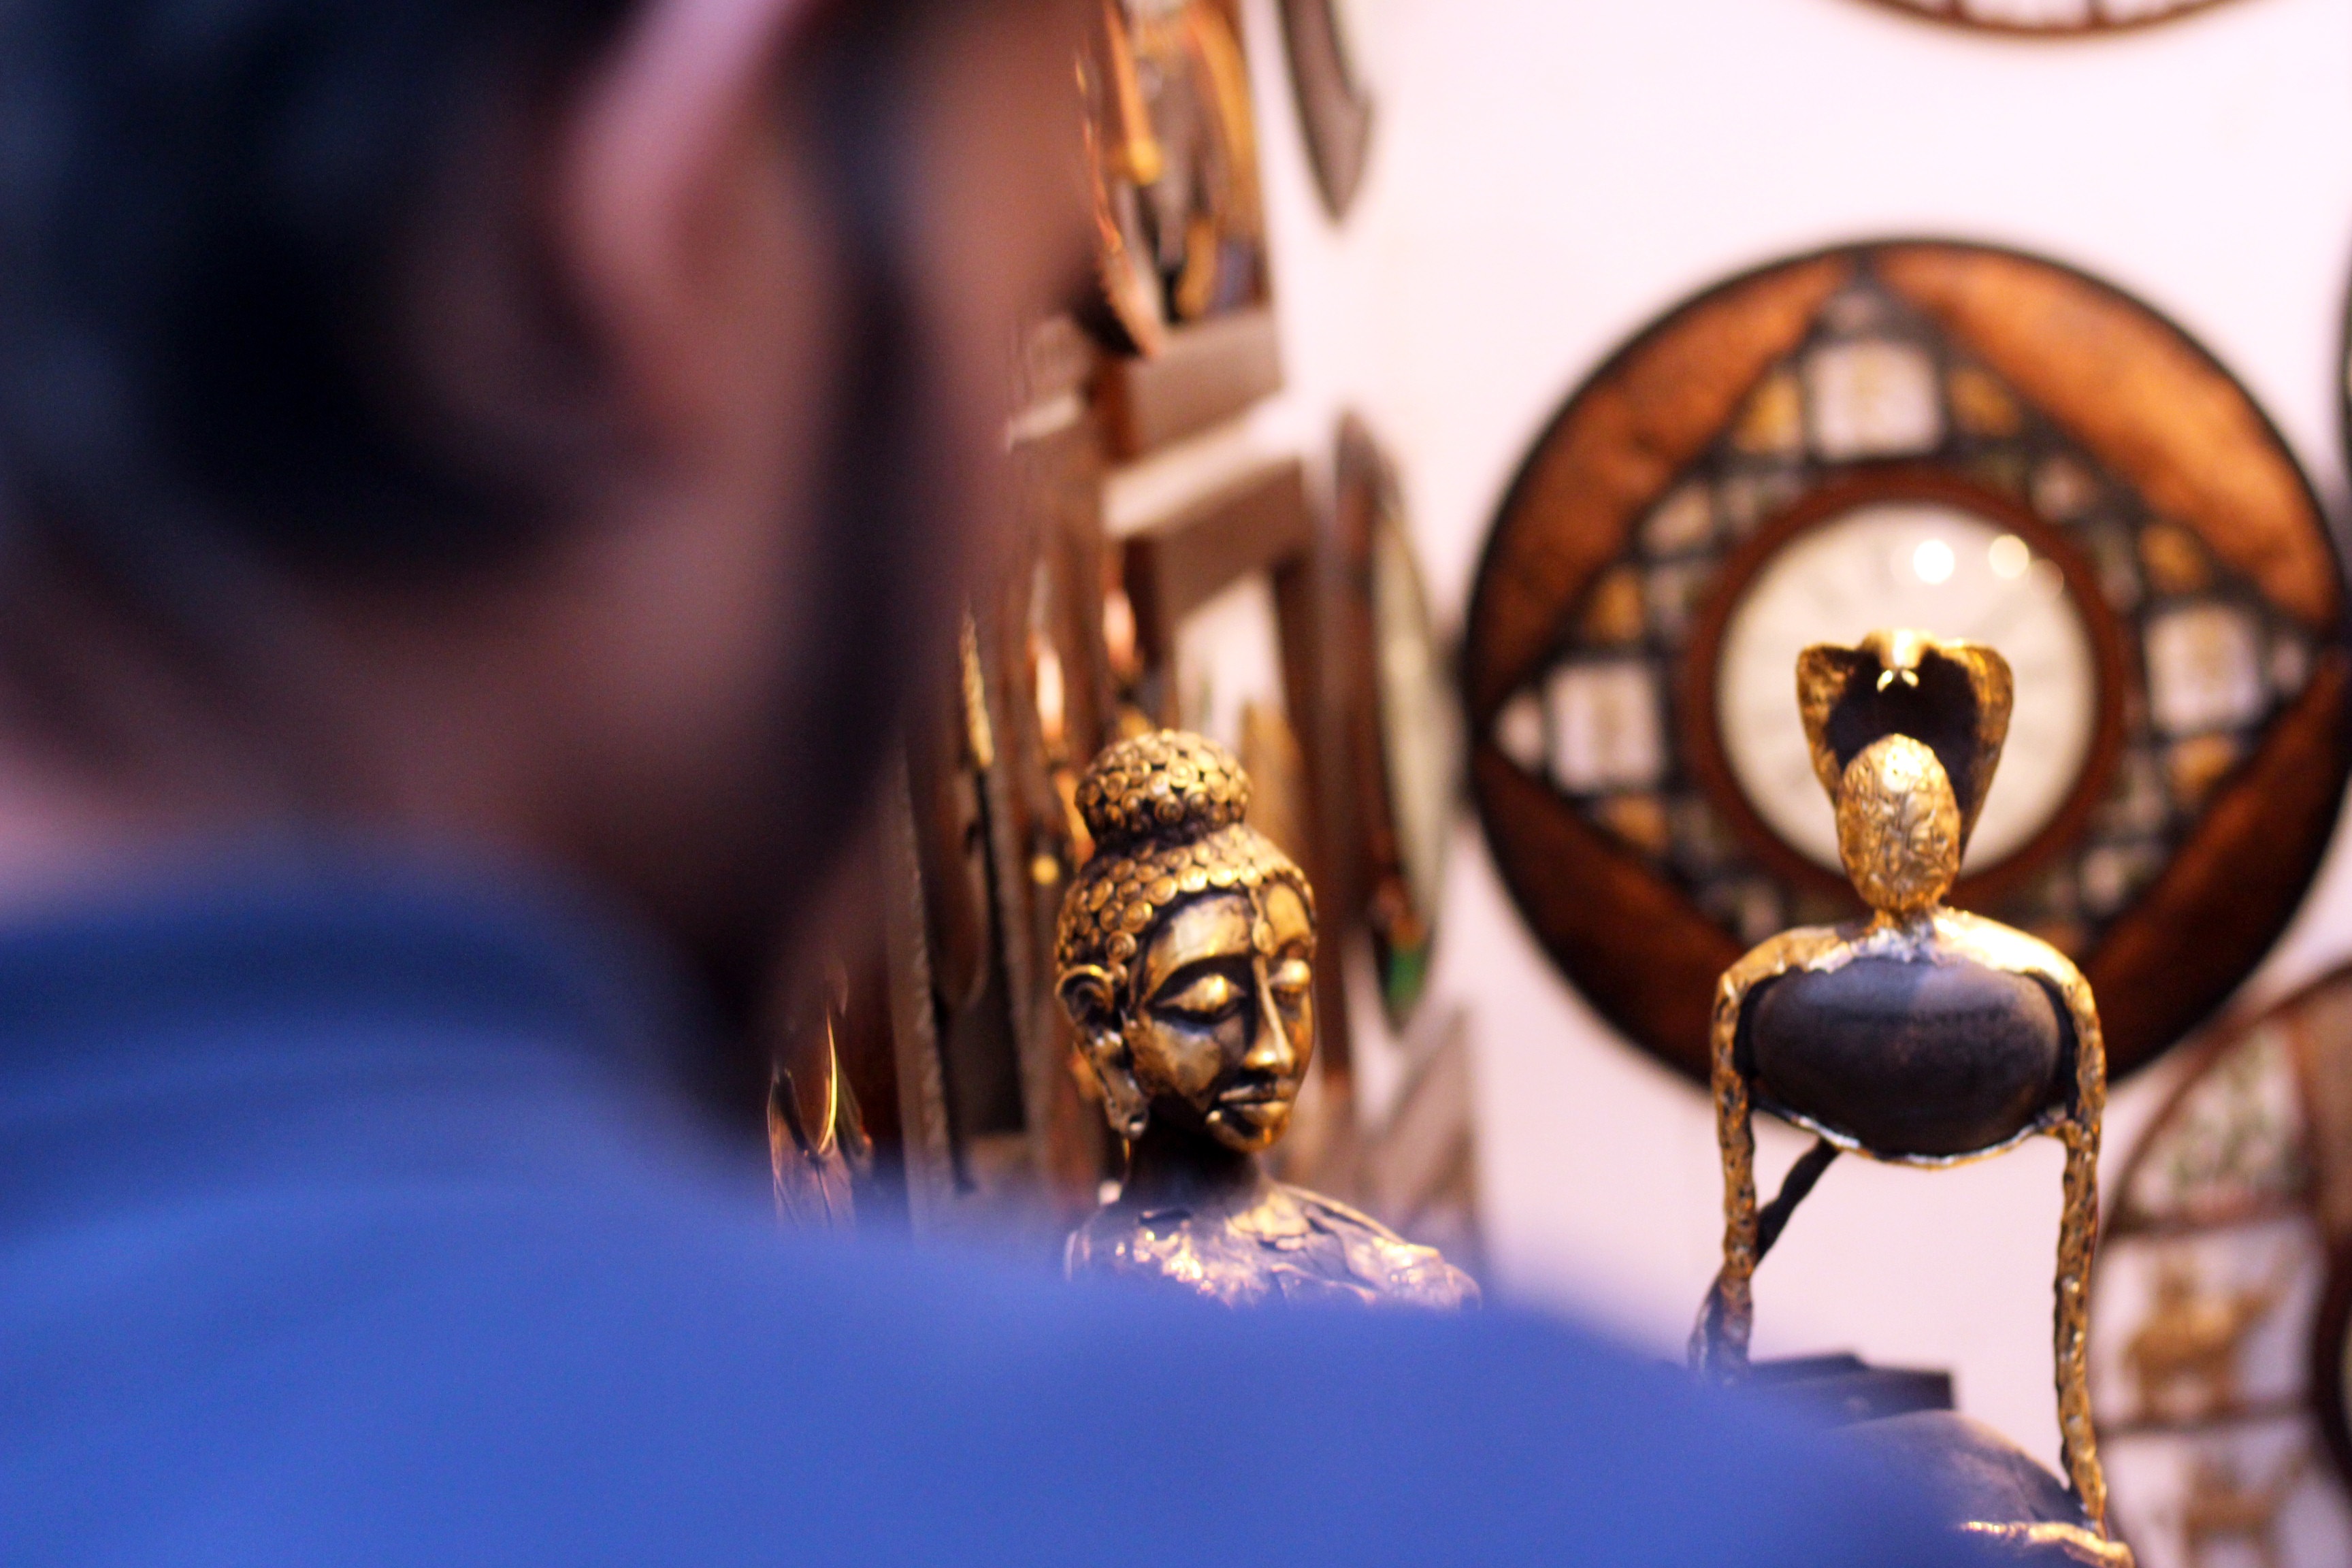
color, blue, close up, macro photography